Chad Reed

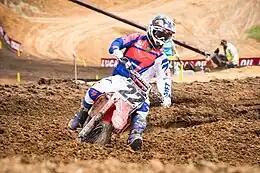
Reed in 2013

After the long hiatus, Reed returned to racing with his new bike and a new sponsor, Discount Tire, but he kept his TwoTwo Motorsports Honda. While battling with Ryan Villopoto, Davi Millsaps, Ryan Dungey, Trey Canard and Justin Barcia, Reed struggled to ride hard and pass for the lead. On 23 March 2013, after the race in Toronto, Canada Reed announced that he underwent knee surgery on Tuesday, and missed one round of competition in Houston, Texas. He came back to Minneapolis to race, however, in the Main Event in Seattle. Reed crashed in the first corner, where he tweaked his right arm. He came back to Salt Lake City, but had problems with his engine, putting him in the LCQ. In the Main Event in Salt Lake City, he was lapped by the leaders Ryan Villopoto, Davi Millsaps, and Ryan Dungey on Lap 16, and finished in 10th Place.